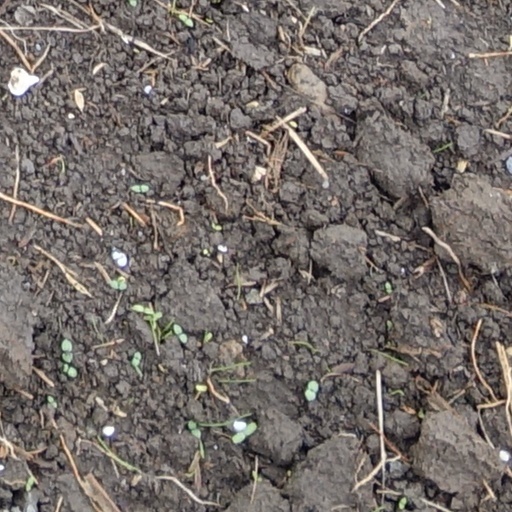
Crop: wheat